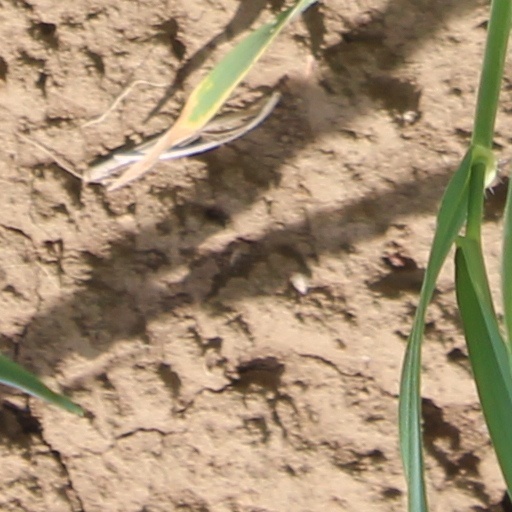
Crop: wheat